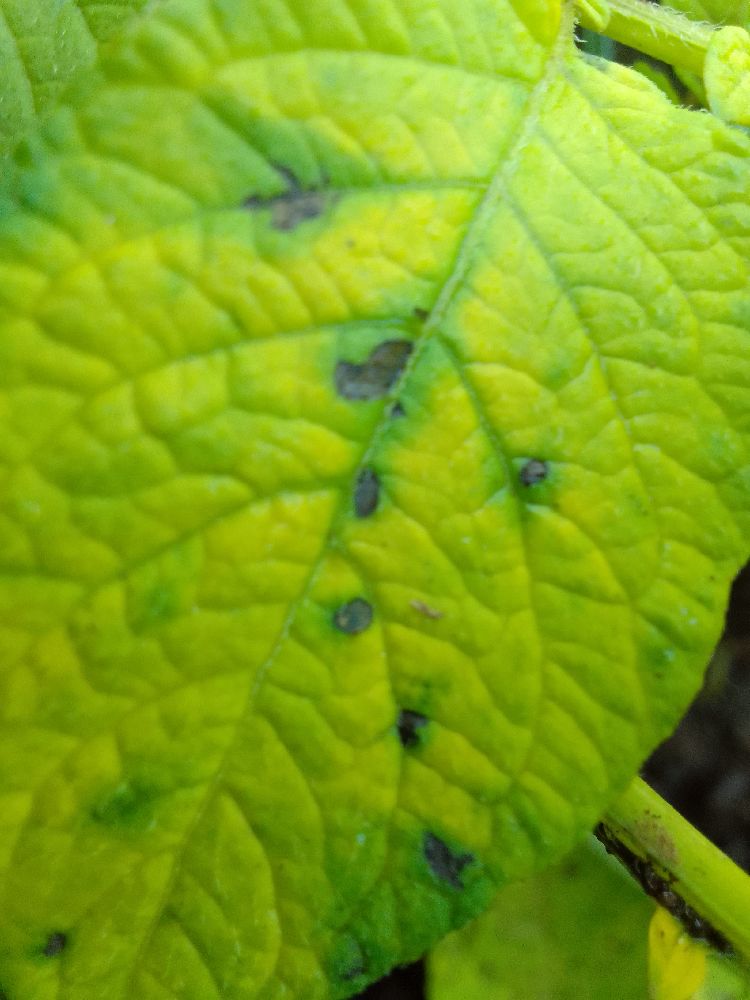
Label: Early blight